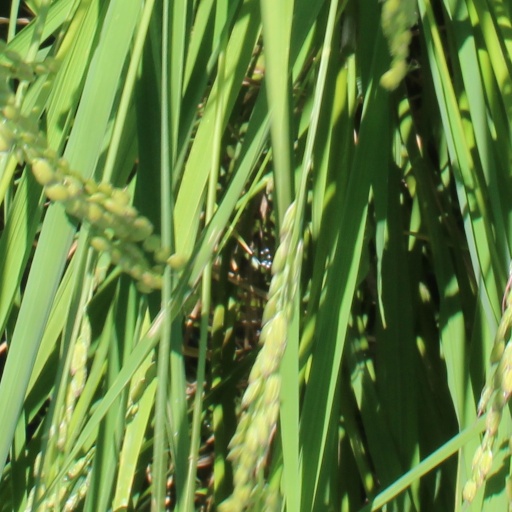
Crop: rice